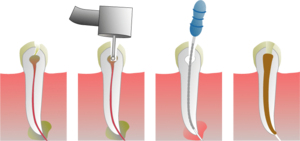
L'endodontie est la partie de l'odontologie qui traite de l'intérieur de la dent. Elle consiste dans la prévention, le diagnostic et le traitement des maladies de la pulpe dentaire et des infections péri-apicales.